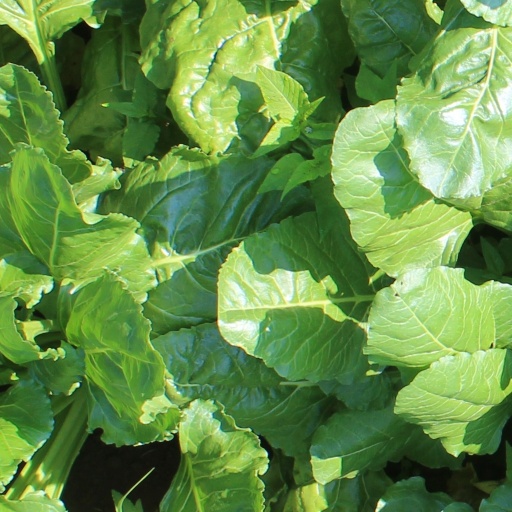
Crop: sugar beet